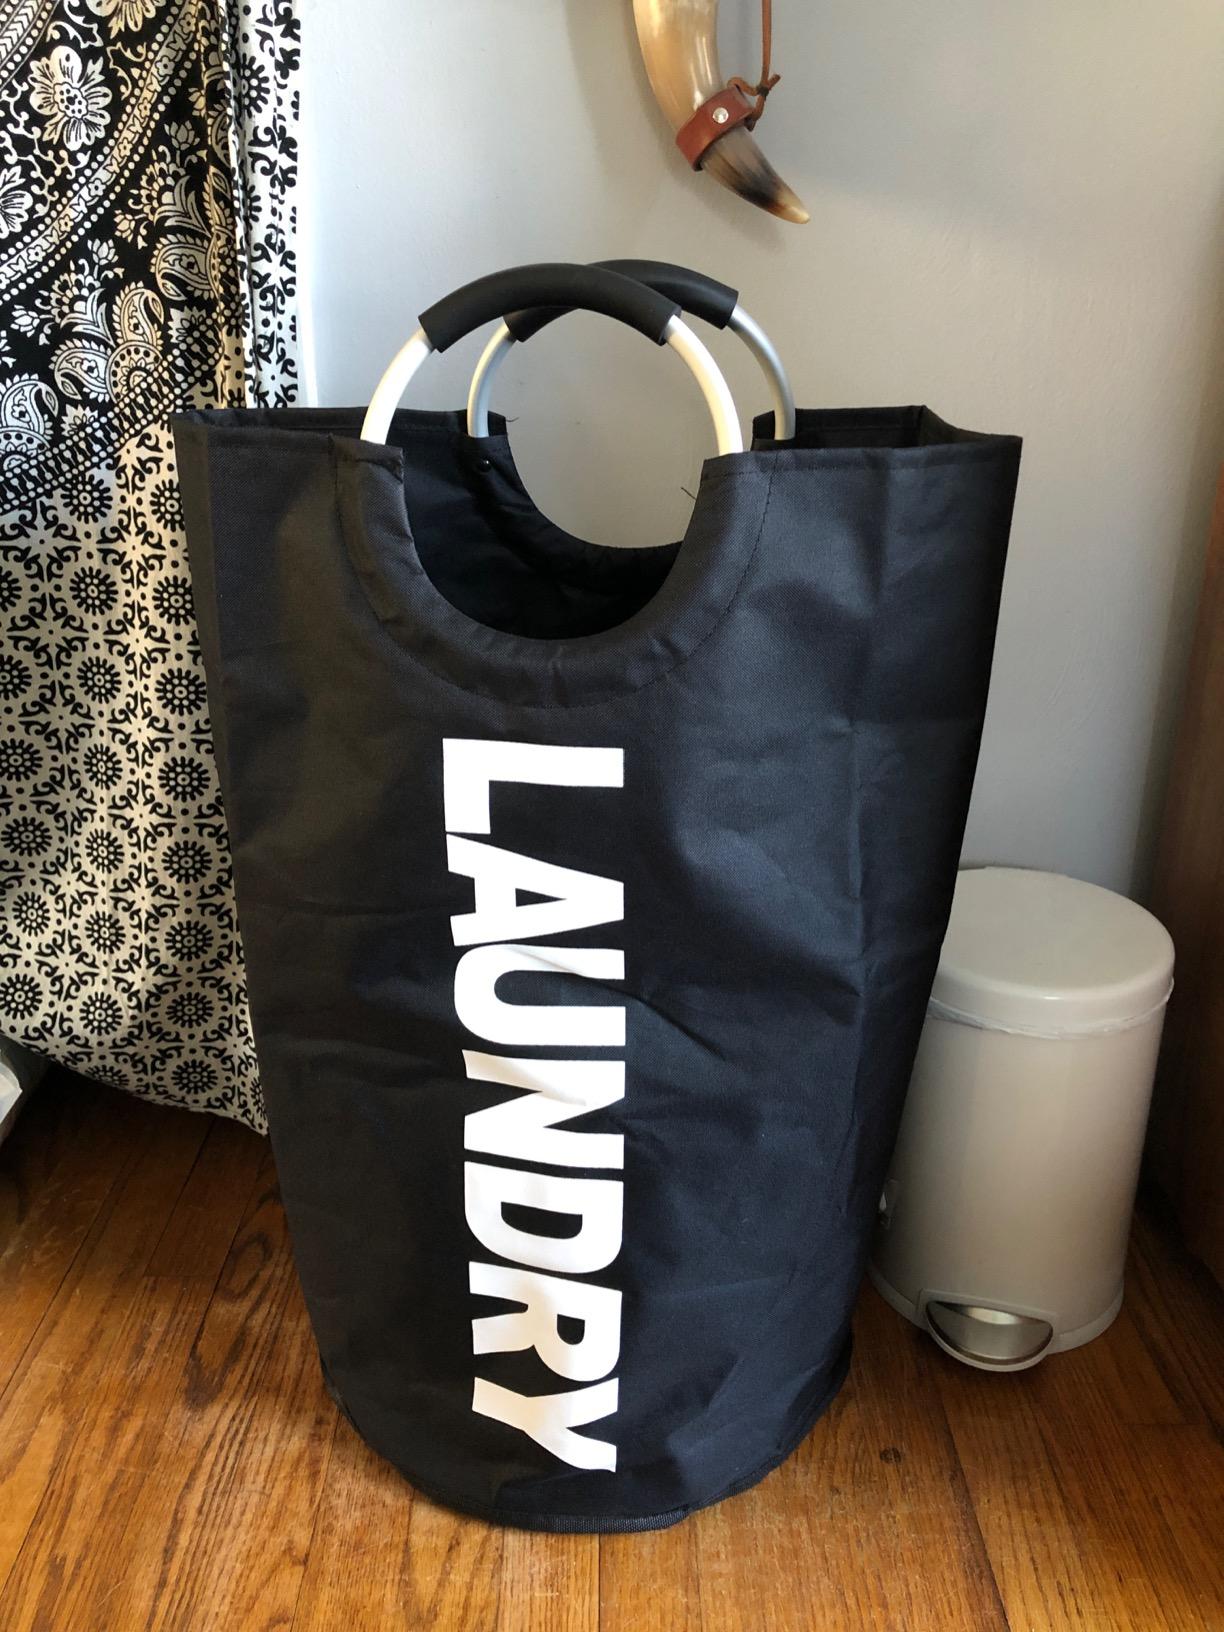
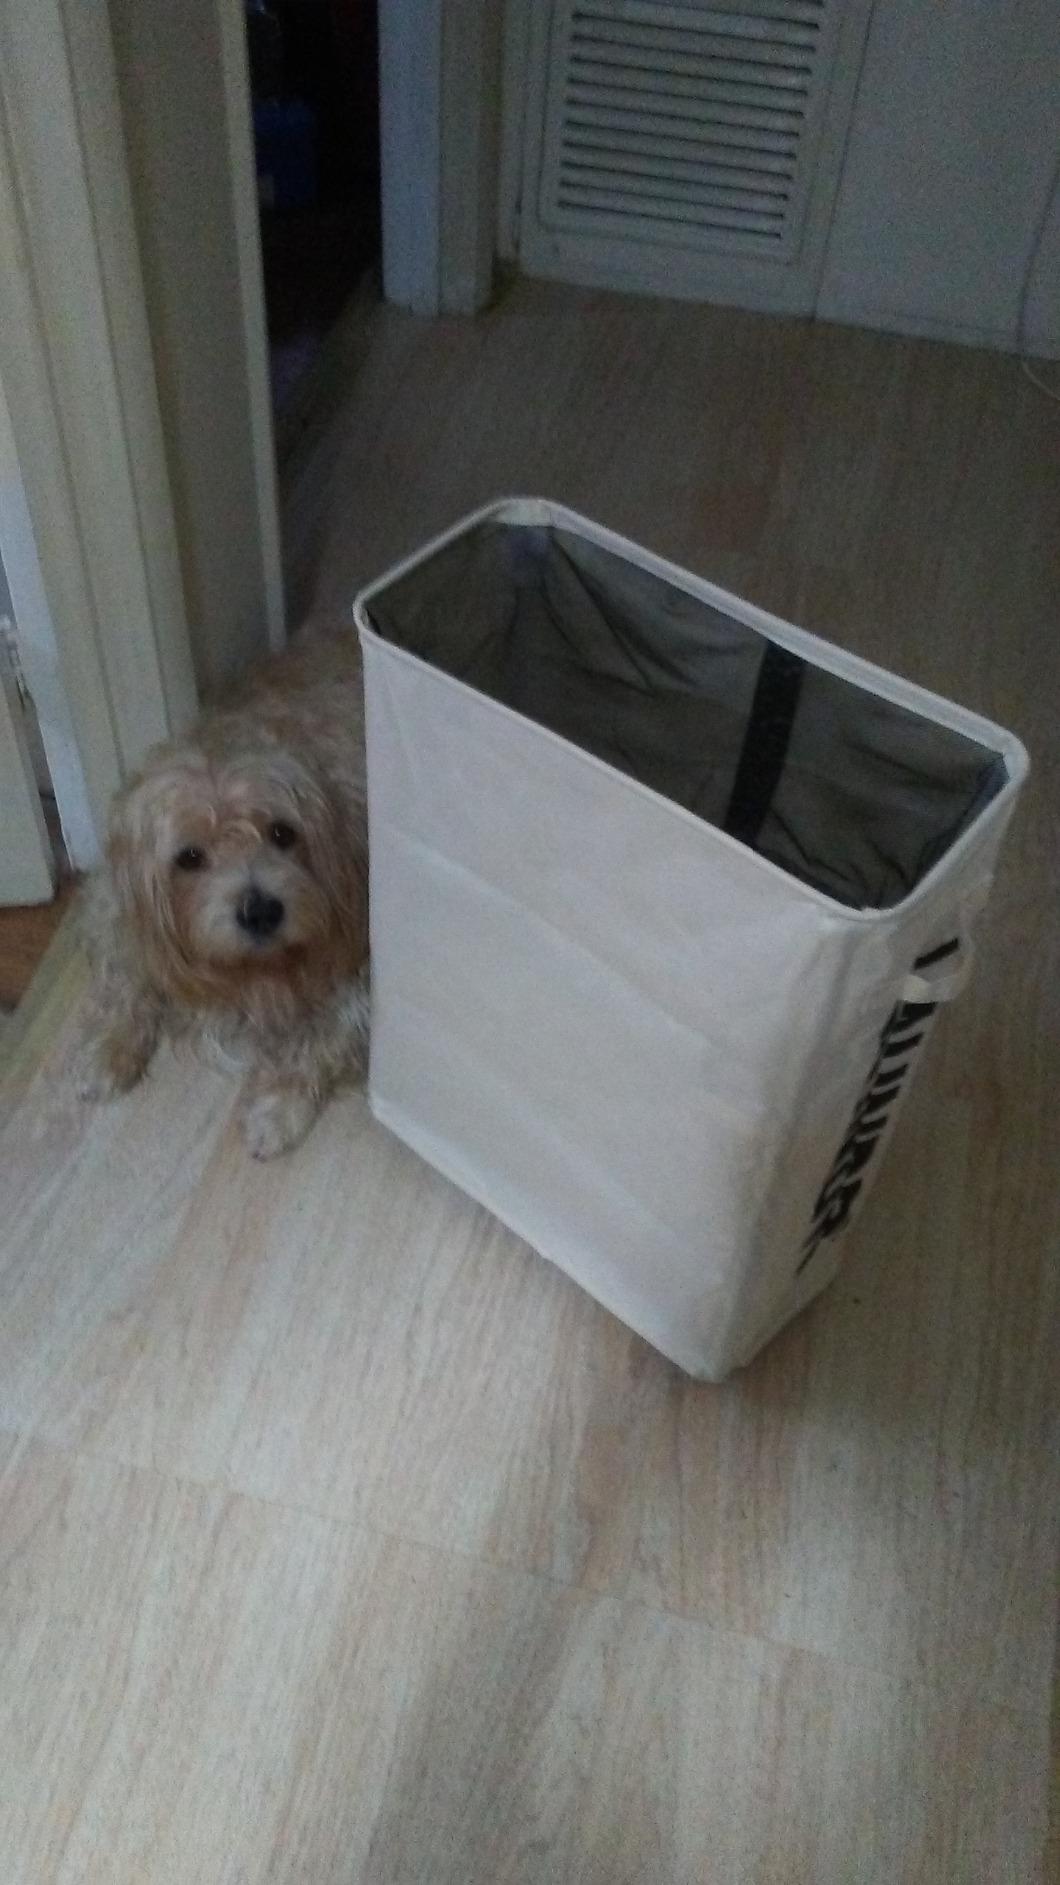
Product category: items_hamper
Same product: no